Maria Mariana II

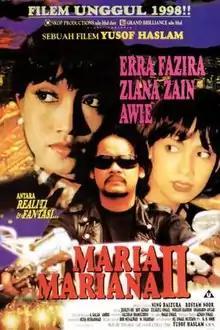

Maria Mariana II is a 1998 Malaysian Malay-language police procedural action crime film directed by Yusof Haslam starring Erra Fazira, Ziana Zain, Awie, Ning Baizura and Rosyam Nor. It was the sequel to the 1996 film "Maria Mariana". The film was released in Malaysian cinemas on 2 April 1998.